Helena Thorfinn

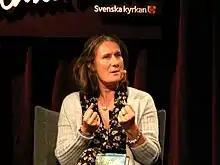
Helena Thorfinn in 2017

Helena Thorfinn (born 1964) is a best-selling Swedish fiction writer and journalist, born in Lund in southern Sweden. Her books are noted for their interest in international development, poverty, human rights and "ex-pat experiences".